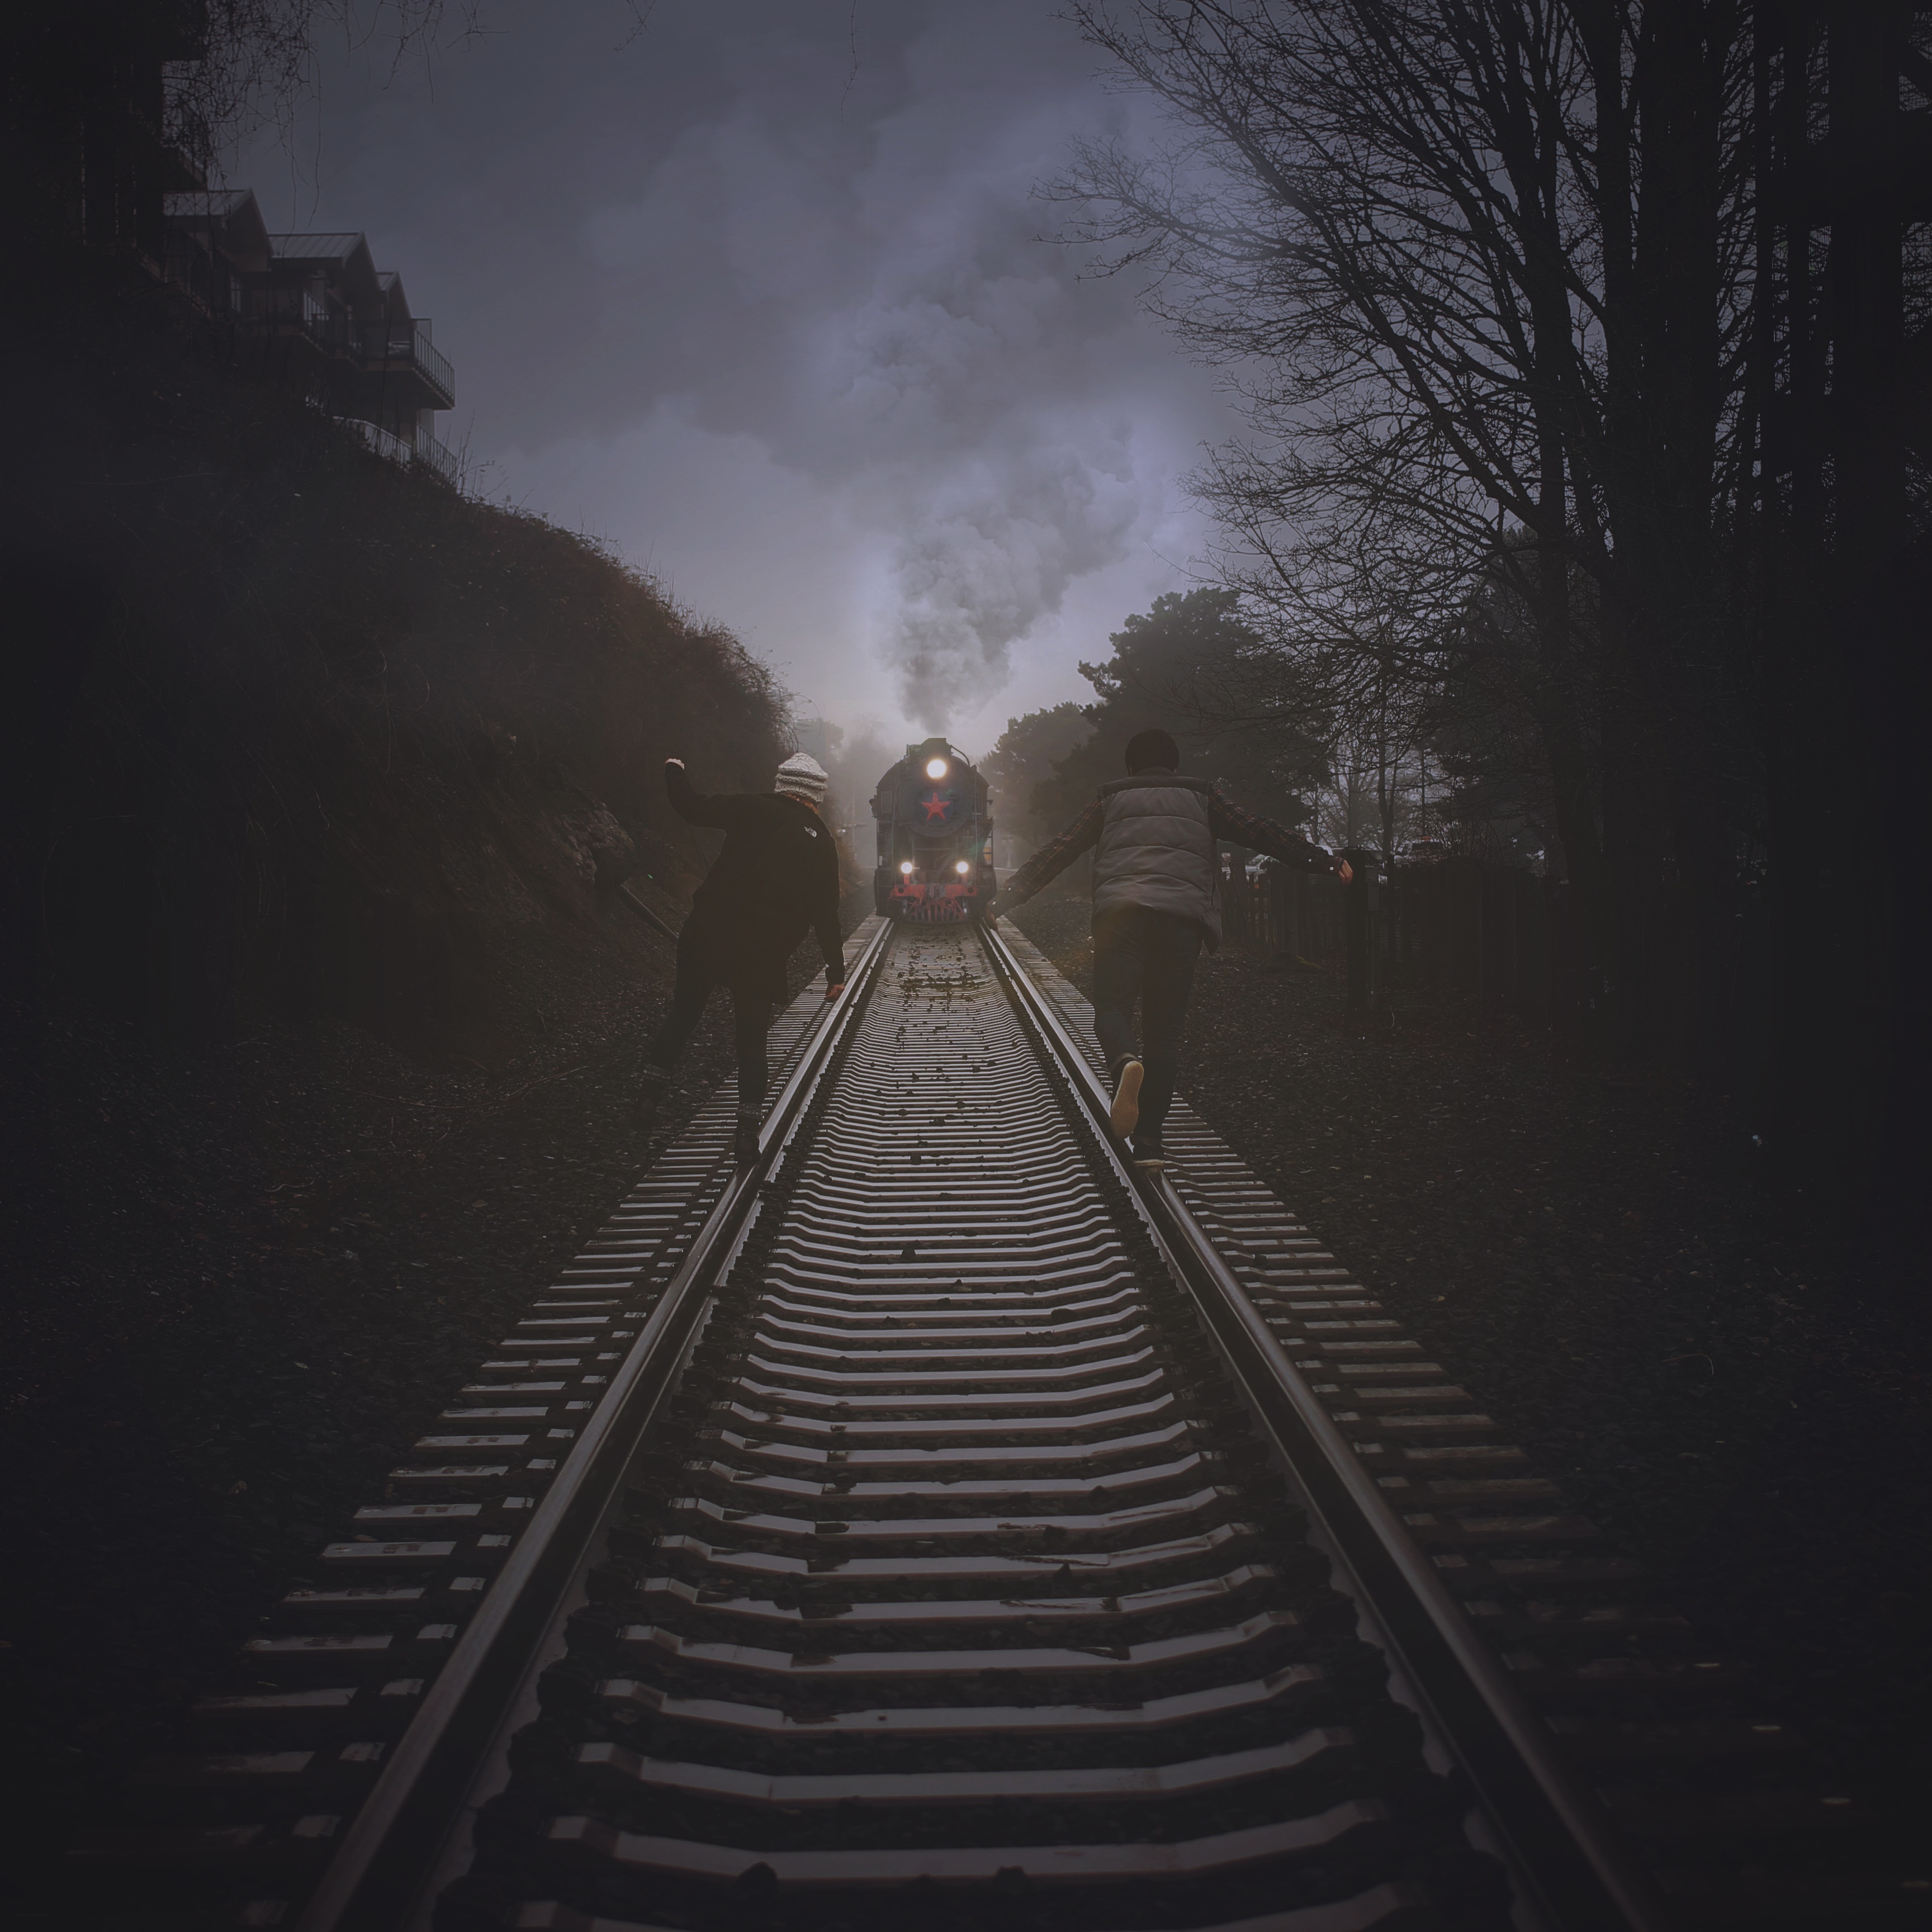
light, track, fog, mist, night, sunlight, morning, rail, train, transport, evening, weather, station, darkness, monochrome, tracks, train tracks, railroad tracks, freight train, atmospheric phenomenon